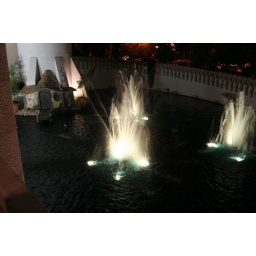
at least i didn't video tape the bellagio's 'water show' like all the other white trash in vegas.